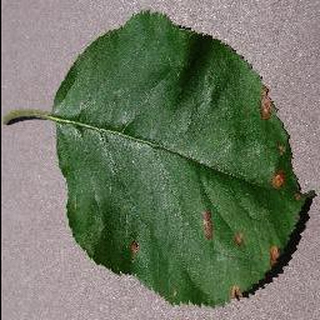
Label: apple_black_rot